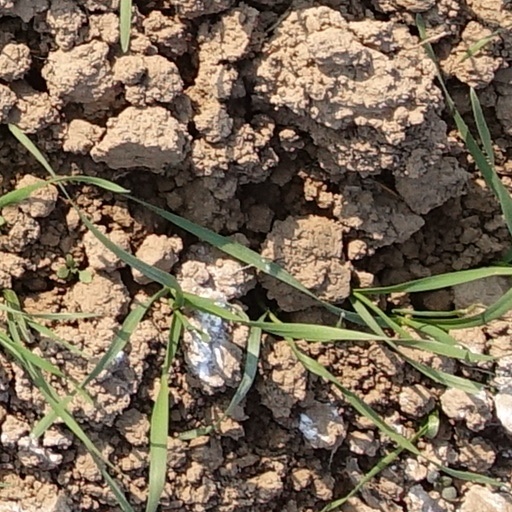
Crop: wheat